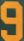
Number: 9